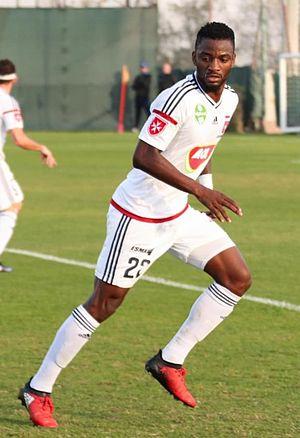
Ianique dos Santos Tavares plus connu sous le nom de Stopira, est un footballeur international cap-verdien, né le 20 mai 1988 à Praia. Il évolue au poste de défenseur gauche. Son surnom Stopira est inspiré de l'ancien joueur international français Yannick Stopyra, le prénom de Stopira étant Ianique, ce qui donne Ianique Stopira.